Solar deity

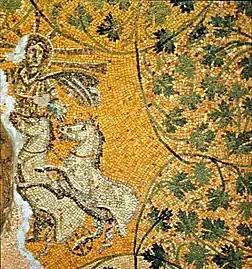
Mosaic of Christ as Sol or Apollo-Helios in Mausoleum M in the pre-4th-century necropolis beneath St. Peter's in the Vatican, which some interpret as representing Christ.

In Aztec mythology, "Tonatiuh" ("Movement of the Sun") was the sun god. The Aztec people considered him the leader of "Tollan" (heaven). He was also known as the fifth sun, because the Aztecs believed that he was the sun that took over when the fourth sun was expelled from the sky. According to their cosmology, each sun was a god with its own cosmic era. According to the Aztecs, they were still in Tonatiuh's era. According to the Aztec creation myth, the god demanded human sacrifice as tribute and without it would refuse to move through the sky. The Aztecs were fascinated by the Sun and carefully observed it, and had a solar calendar similar to that of the Maya. Many of today's remaining Aztec monuments have structures aligned with the Sun.